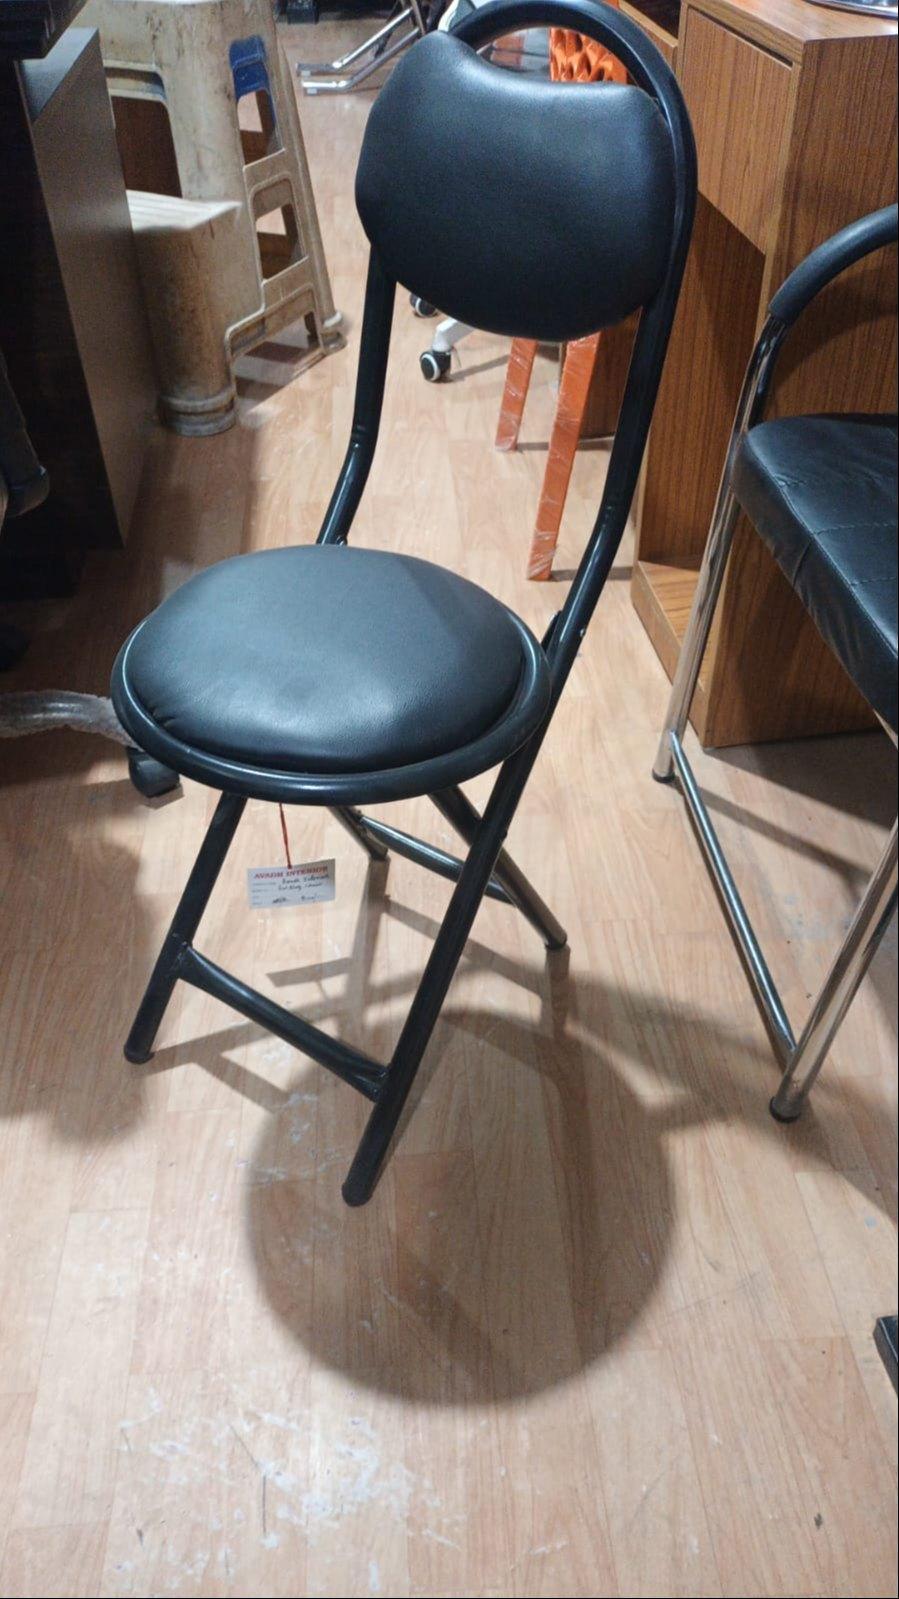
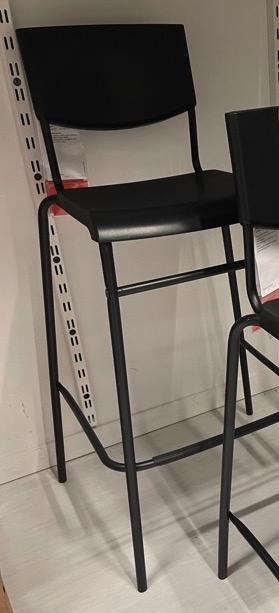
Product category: stool
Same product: no